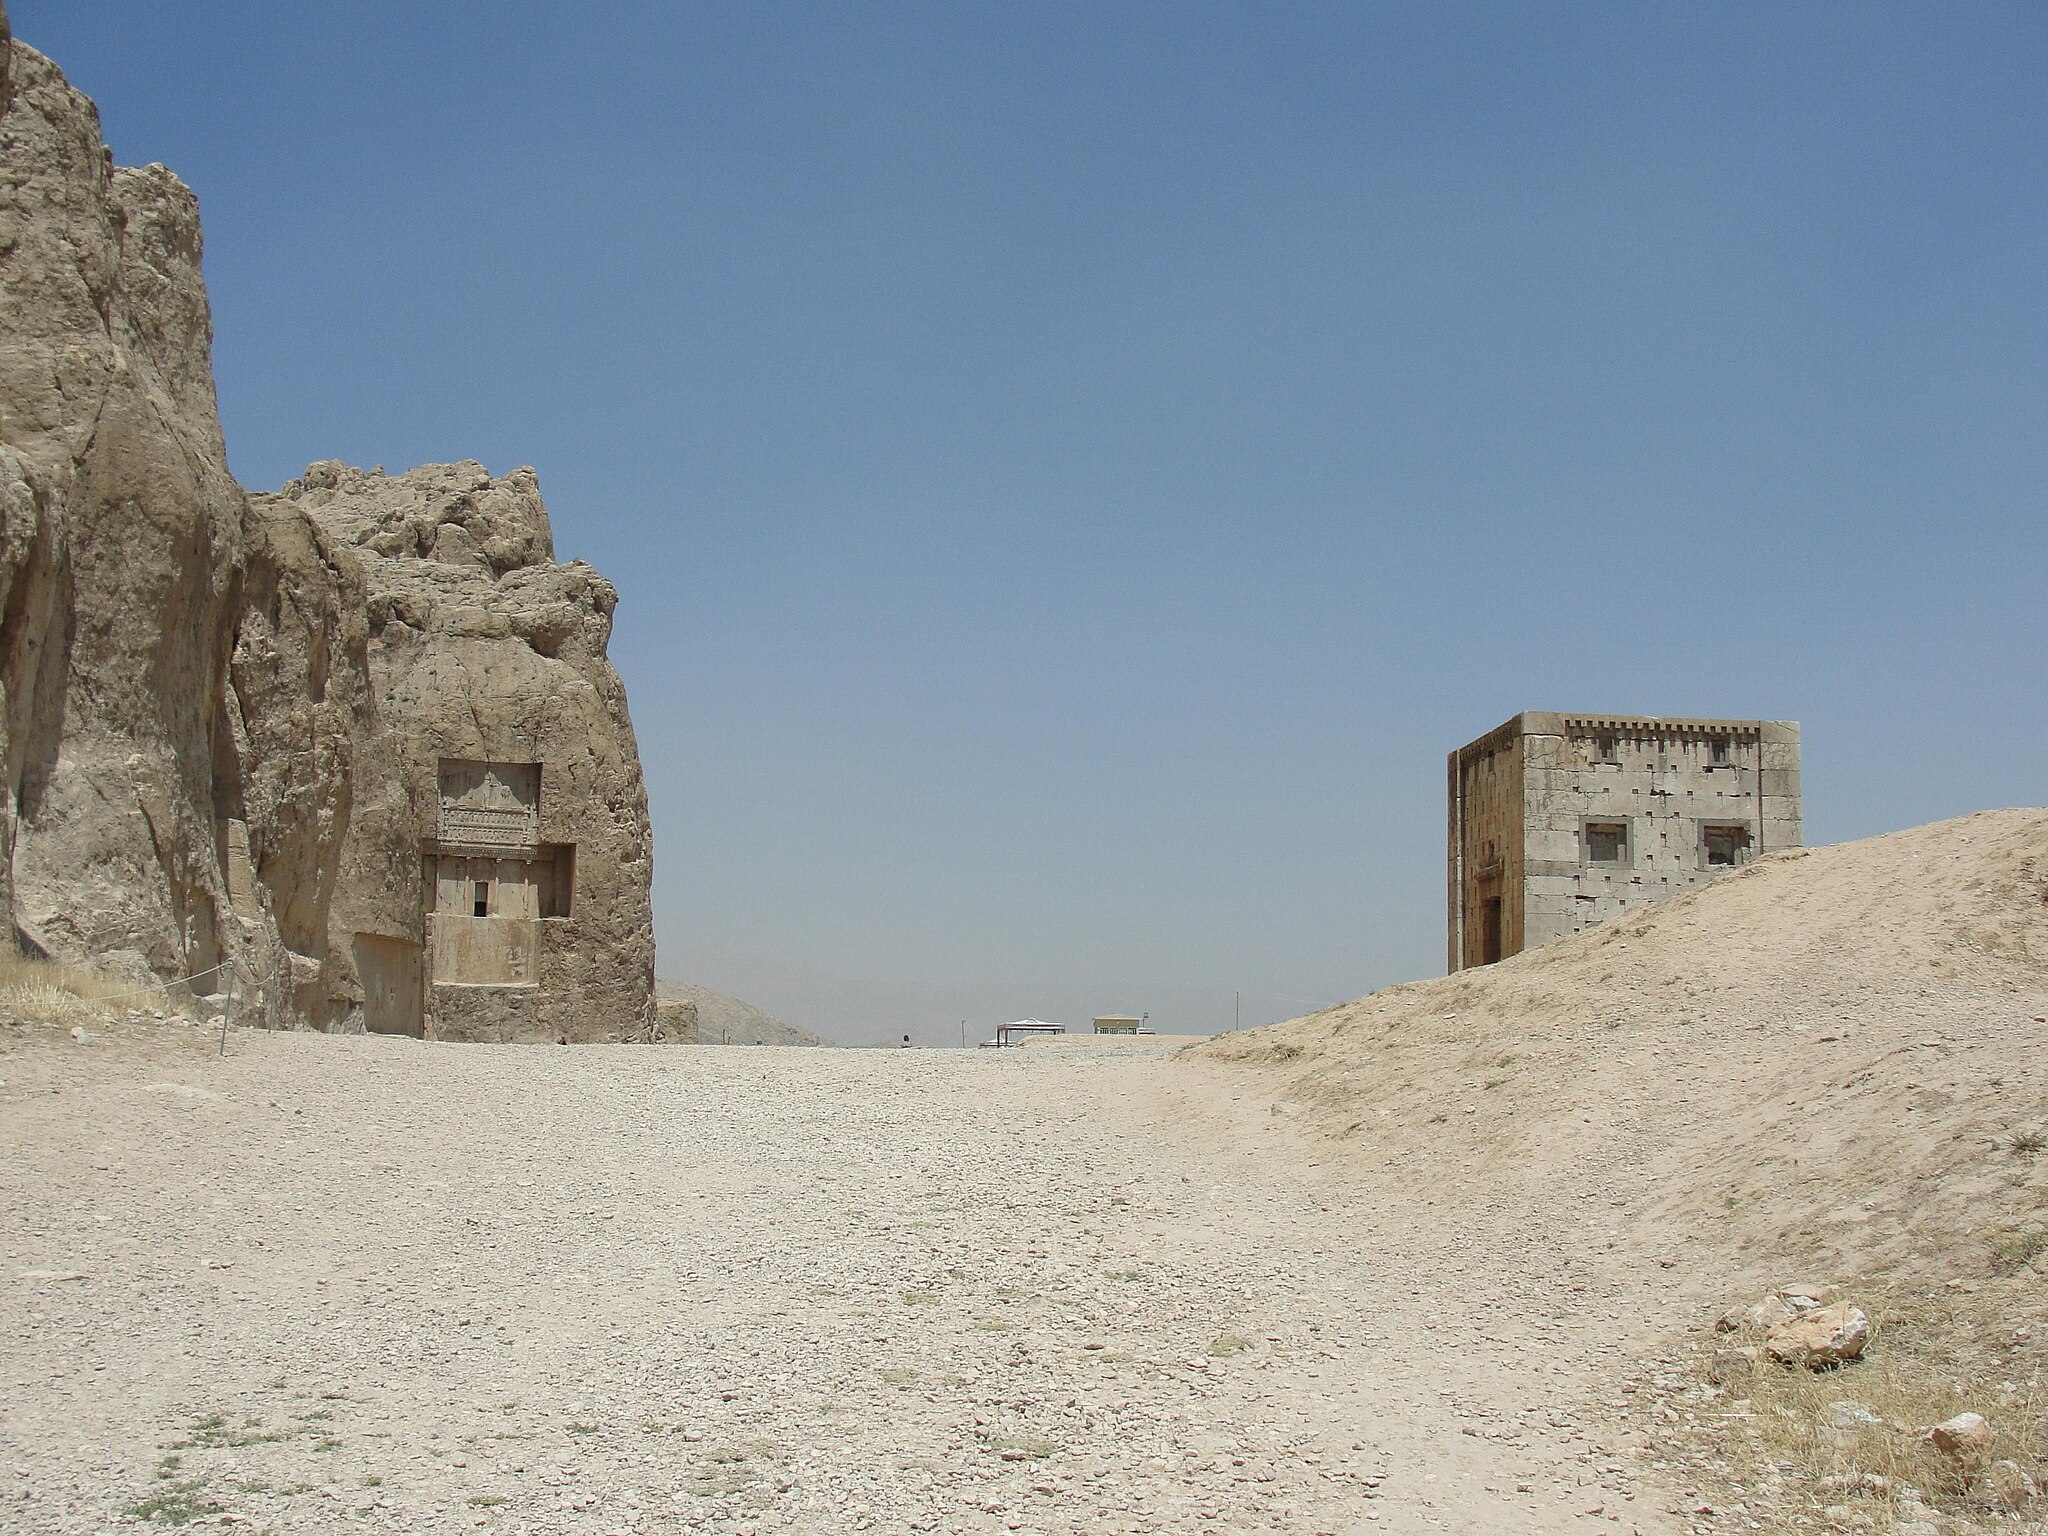
Title: Kabe Zartosht-9
Description: Ka'ba-ye Zartosht in Naqsh-e-Rostam, Iran
Date: 2010-06-24
Categories: Taken with Sony DSC-H20, Ka'ba-ye Zartosht, Self-published work